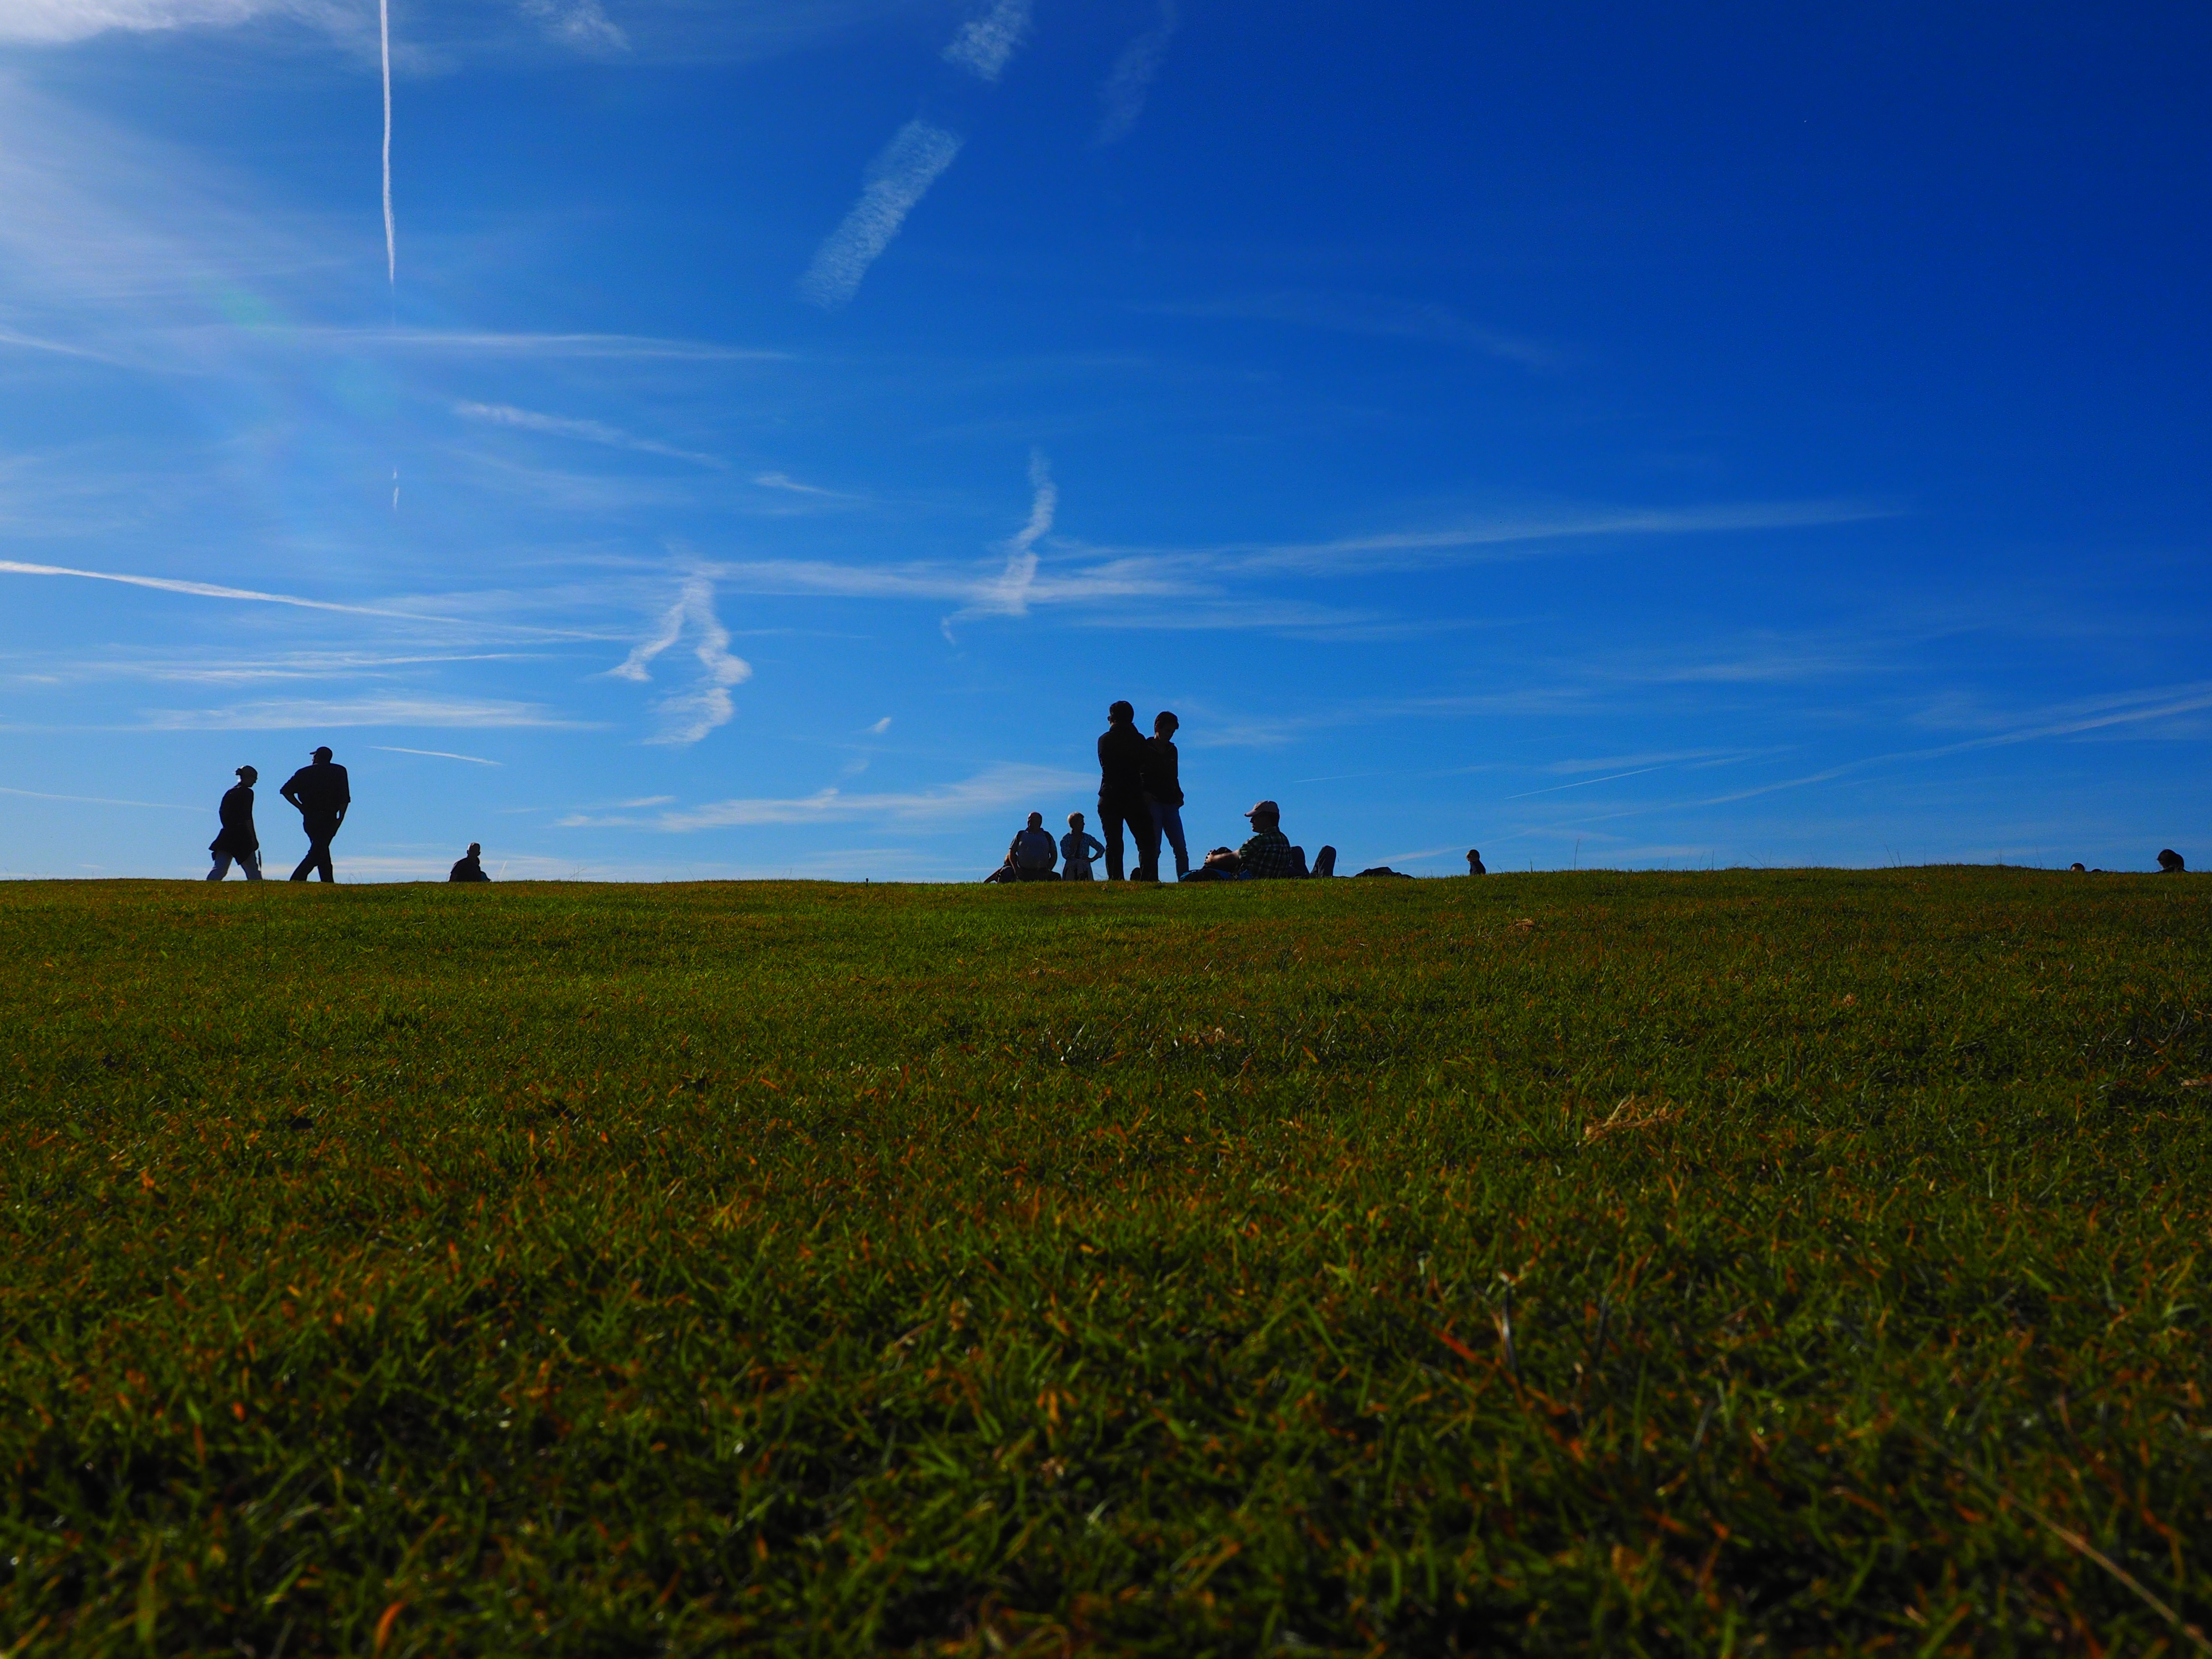
landscape, nature, grass, horizon, mountain, cloud, sky, field, meadow, prairie, morning, hill, wind, bowl, pasture, agriculture, plain, summit, grassland, wetland, plateau, switzerland, habitat, walkers, ecosystem, wanderer, more, steppe, rural area, natural environment, geographical feature, grass family